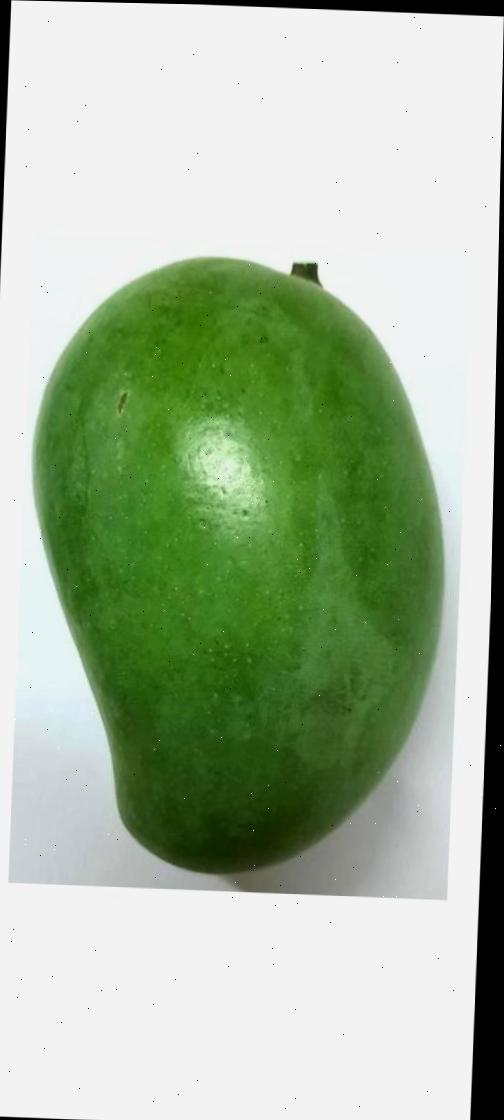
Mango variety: Amrapali